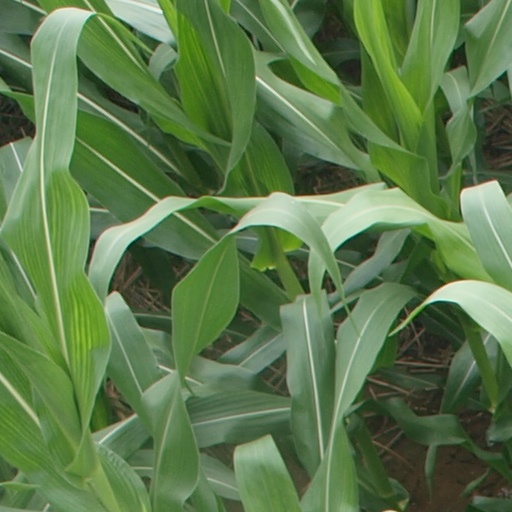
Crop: maize; corn